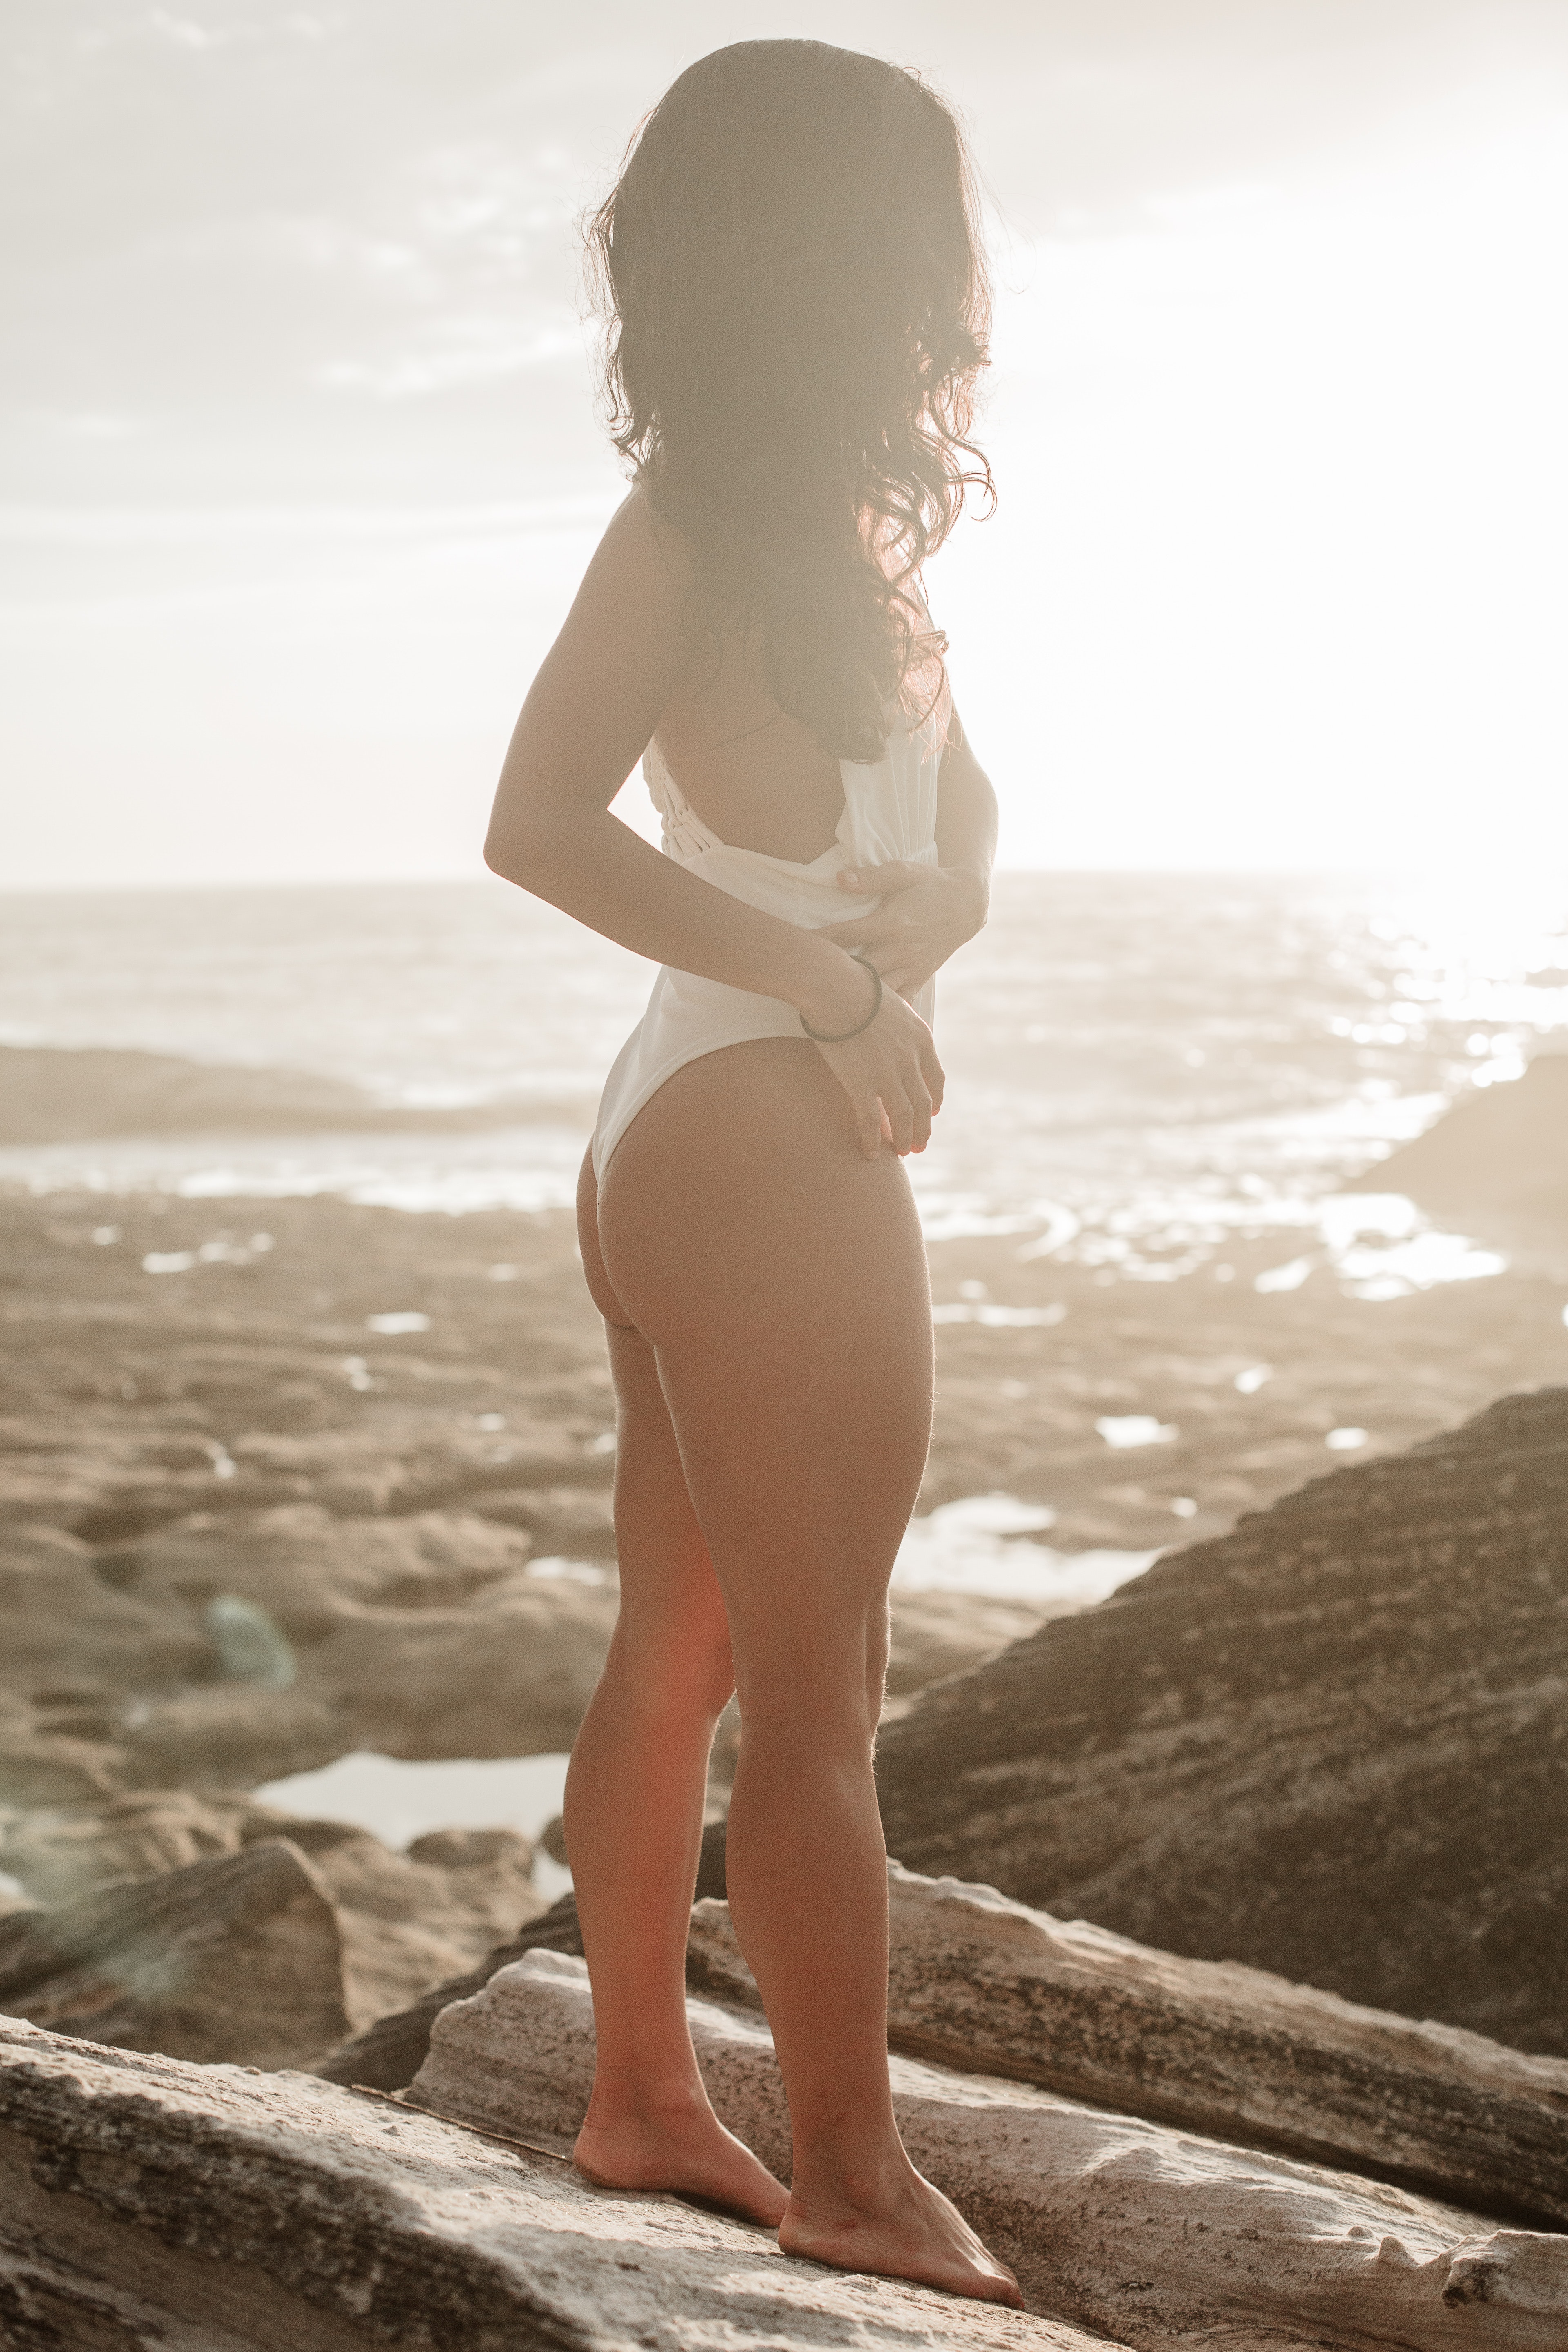
woman, photograph, water, beauty, light, sea, sunlight, skin, summer, standing, vacation, leg, beach, photography, ocean, child, coast, bikini, photo shoot, model, human leg, swimwear, long hair, sand, happy, wave